Robert Chevara

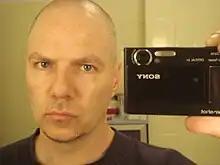
Chevara in 2009

An original member of The Old Vic Youth Theatre with Sophie Thompson, Oliver Parker, Linda Henry, April De Angelis and Rikki Beadle-Blair. He met Rikki there when he was fifteen years old and they became lifelong friends.